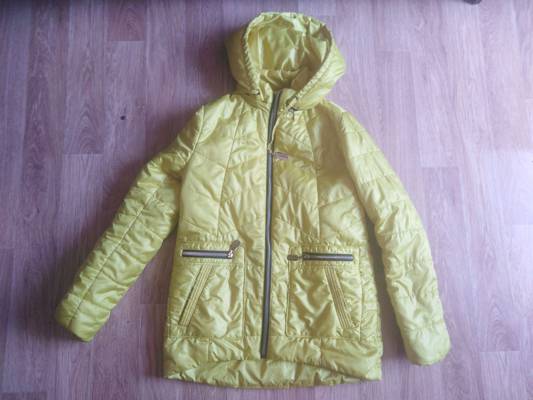
Waste category: clothes